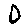
Label: 0